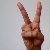
The image shows a hand gesture representing the letter 'V' in Indian Sign Language.